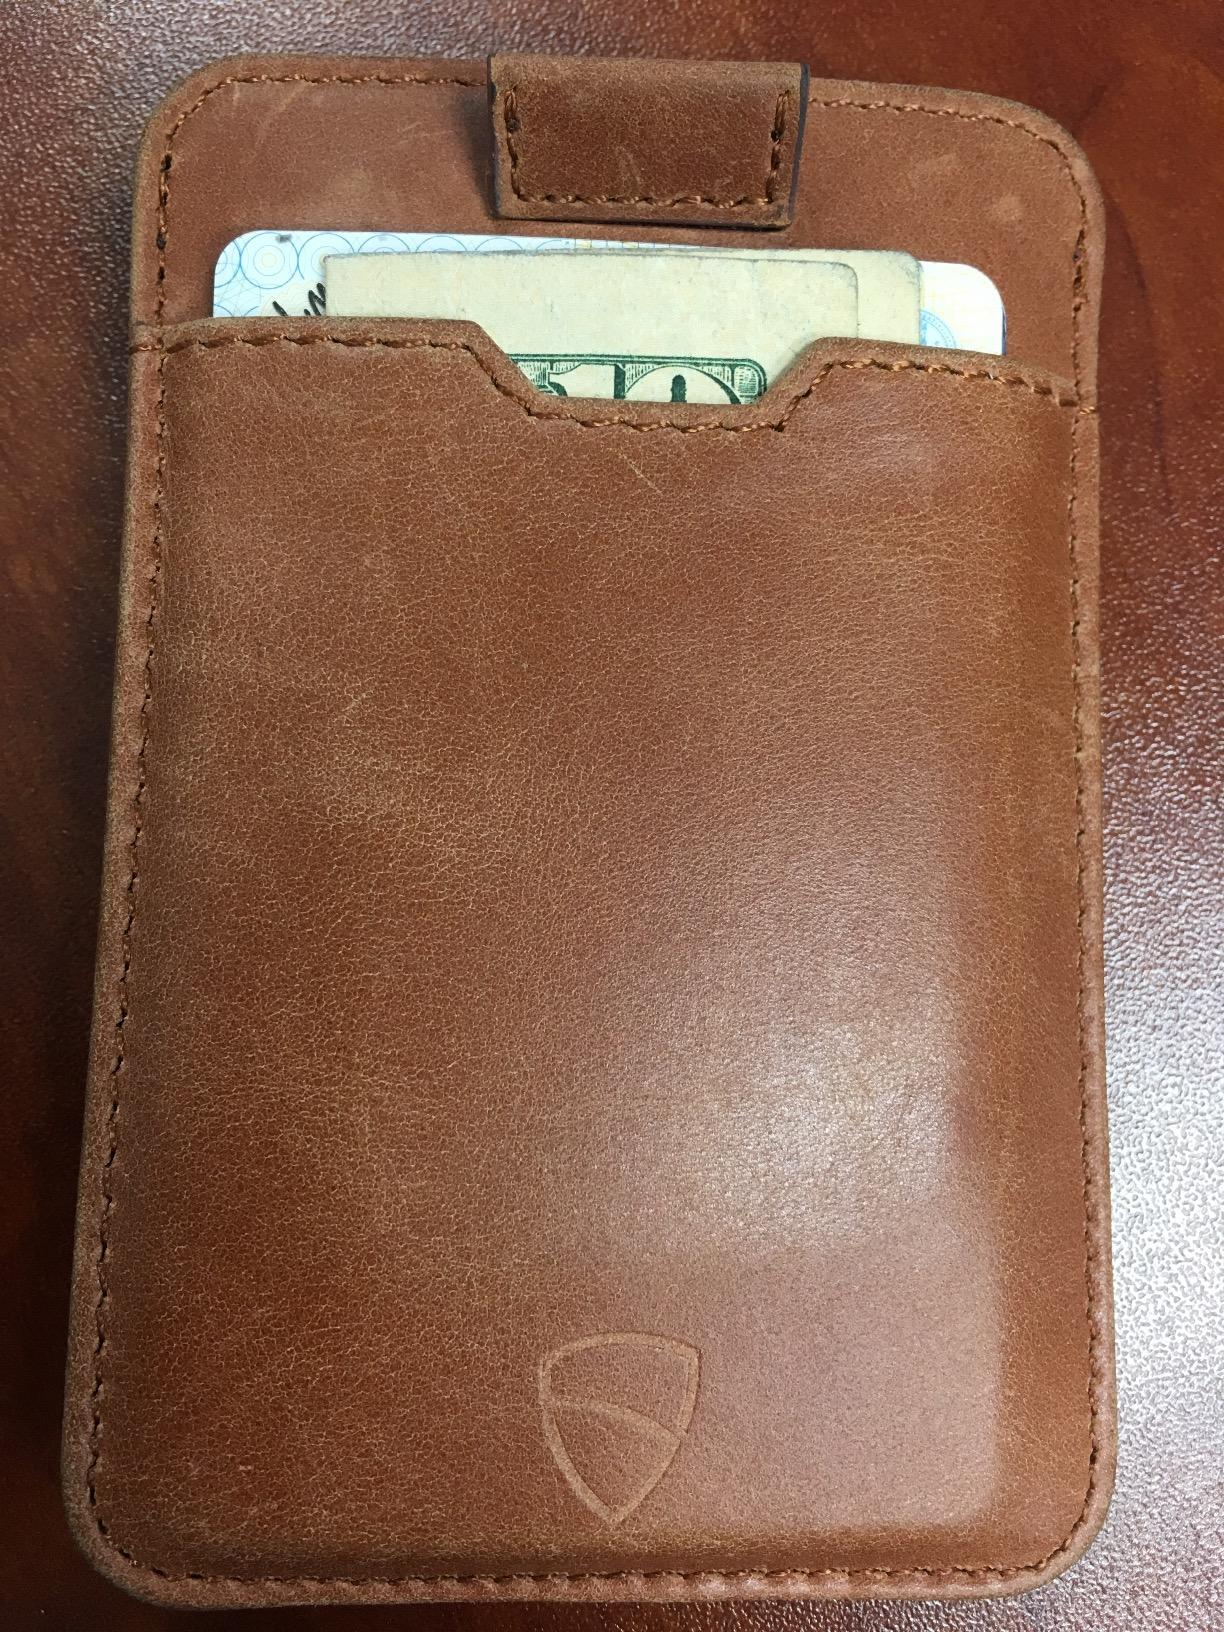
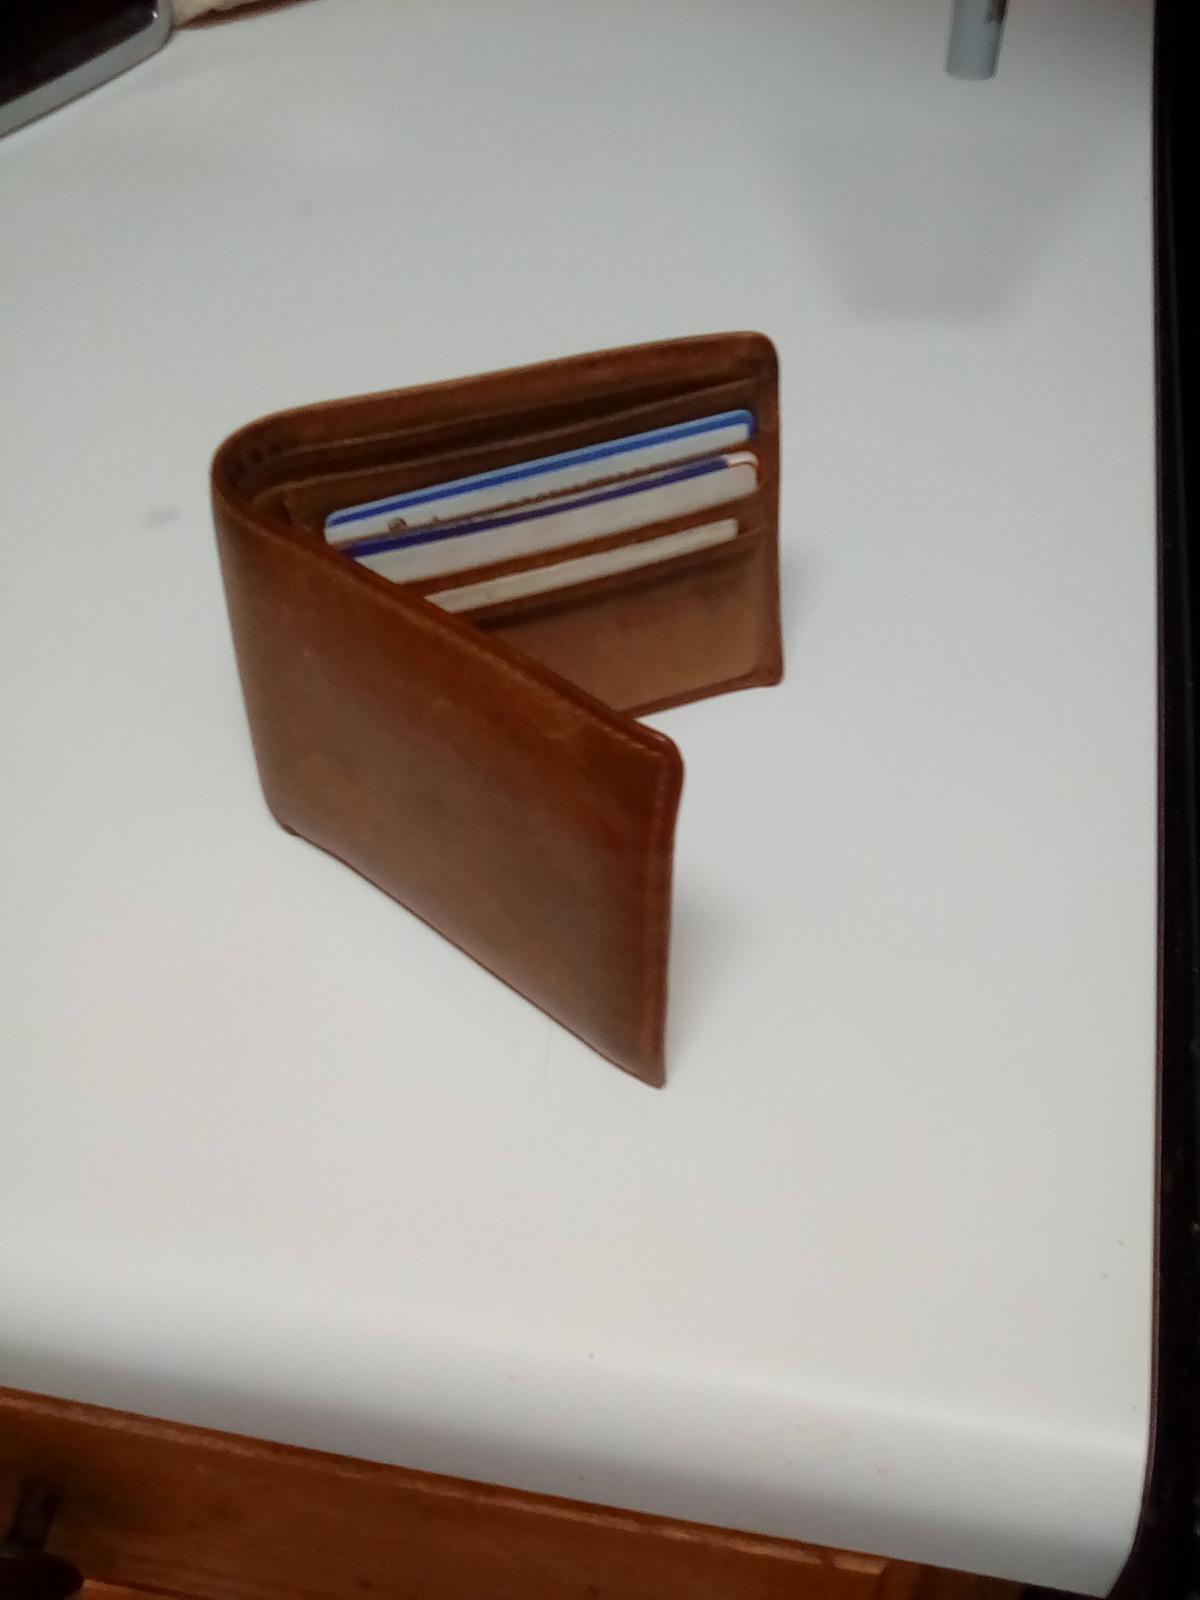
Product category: accessories_wallet
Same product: no